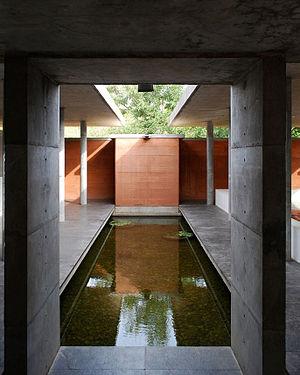
Auroville est une ville expérimentale située à une dizaine de kilomètres au nord de Pondichéry dans l'État du Tamil Nadu en Inde.